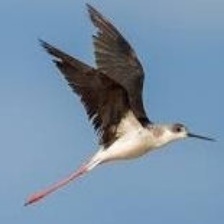
Species: BLACK NECKED STILT
Scientific name: HIMANTOPUS MEXICANUS